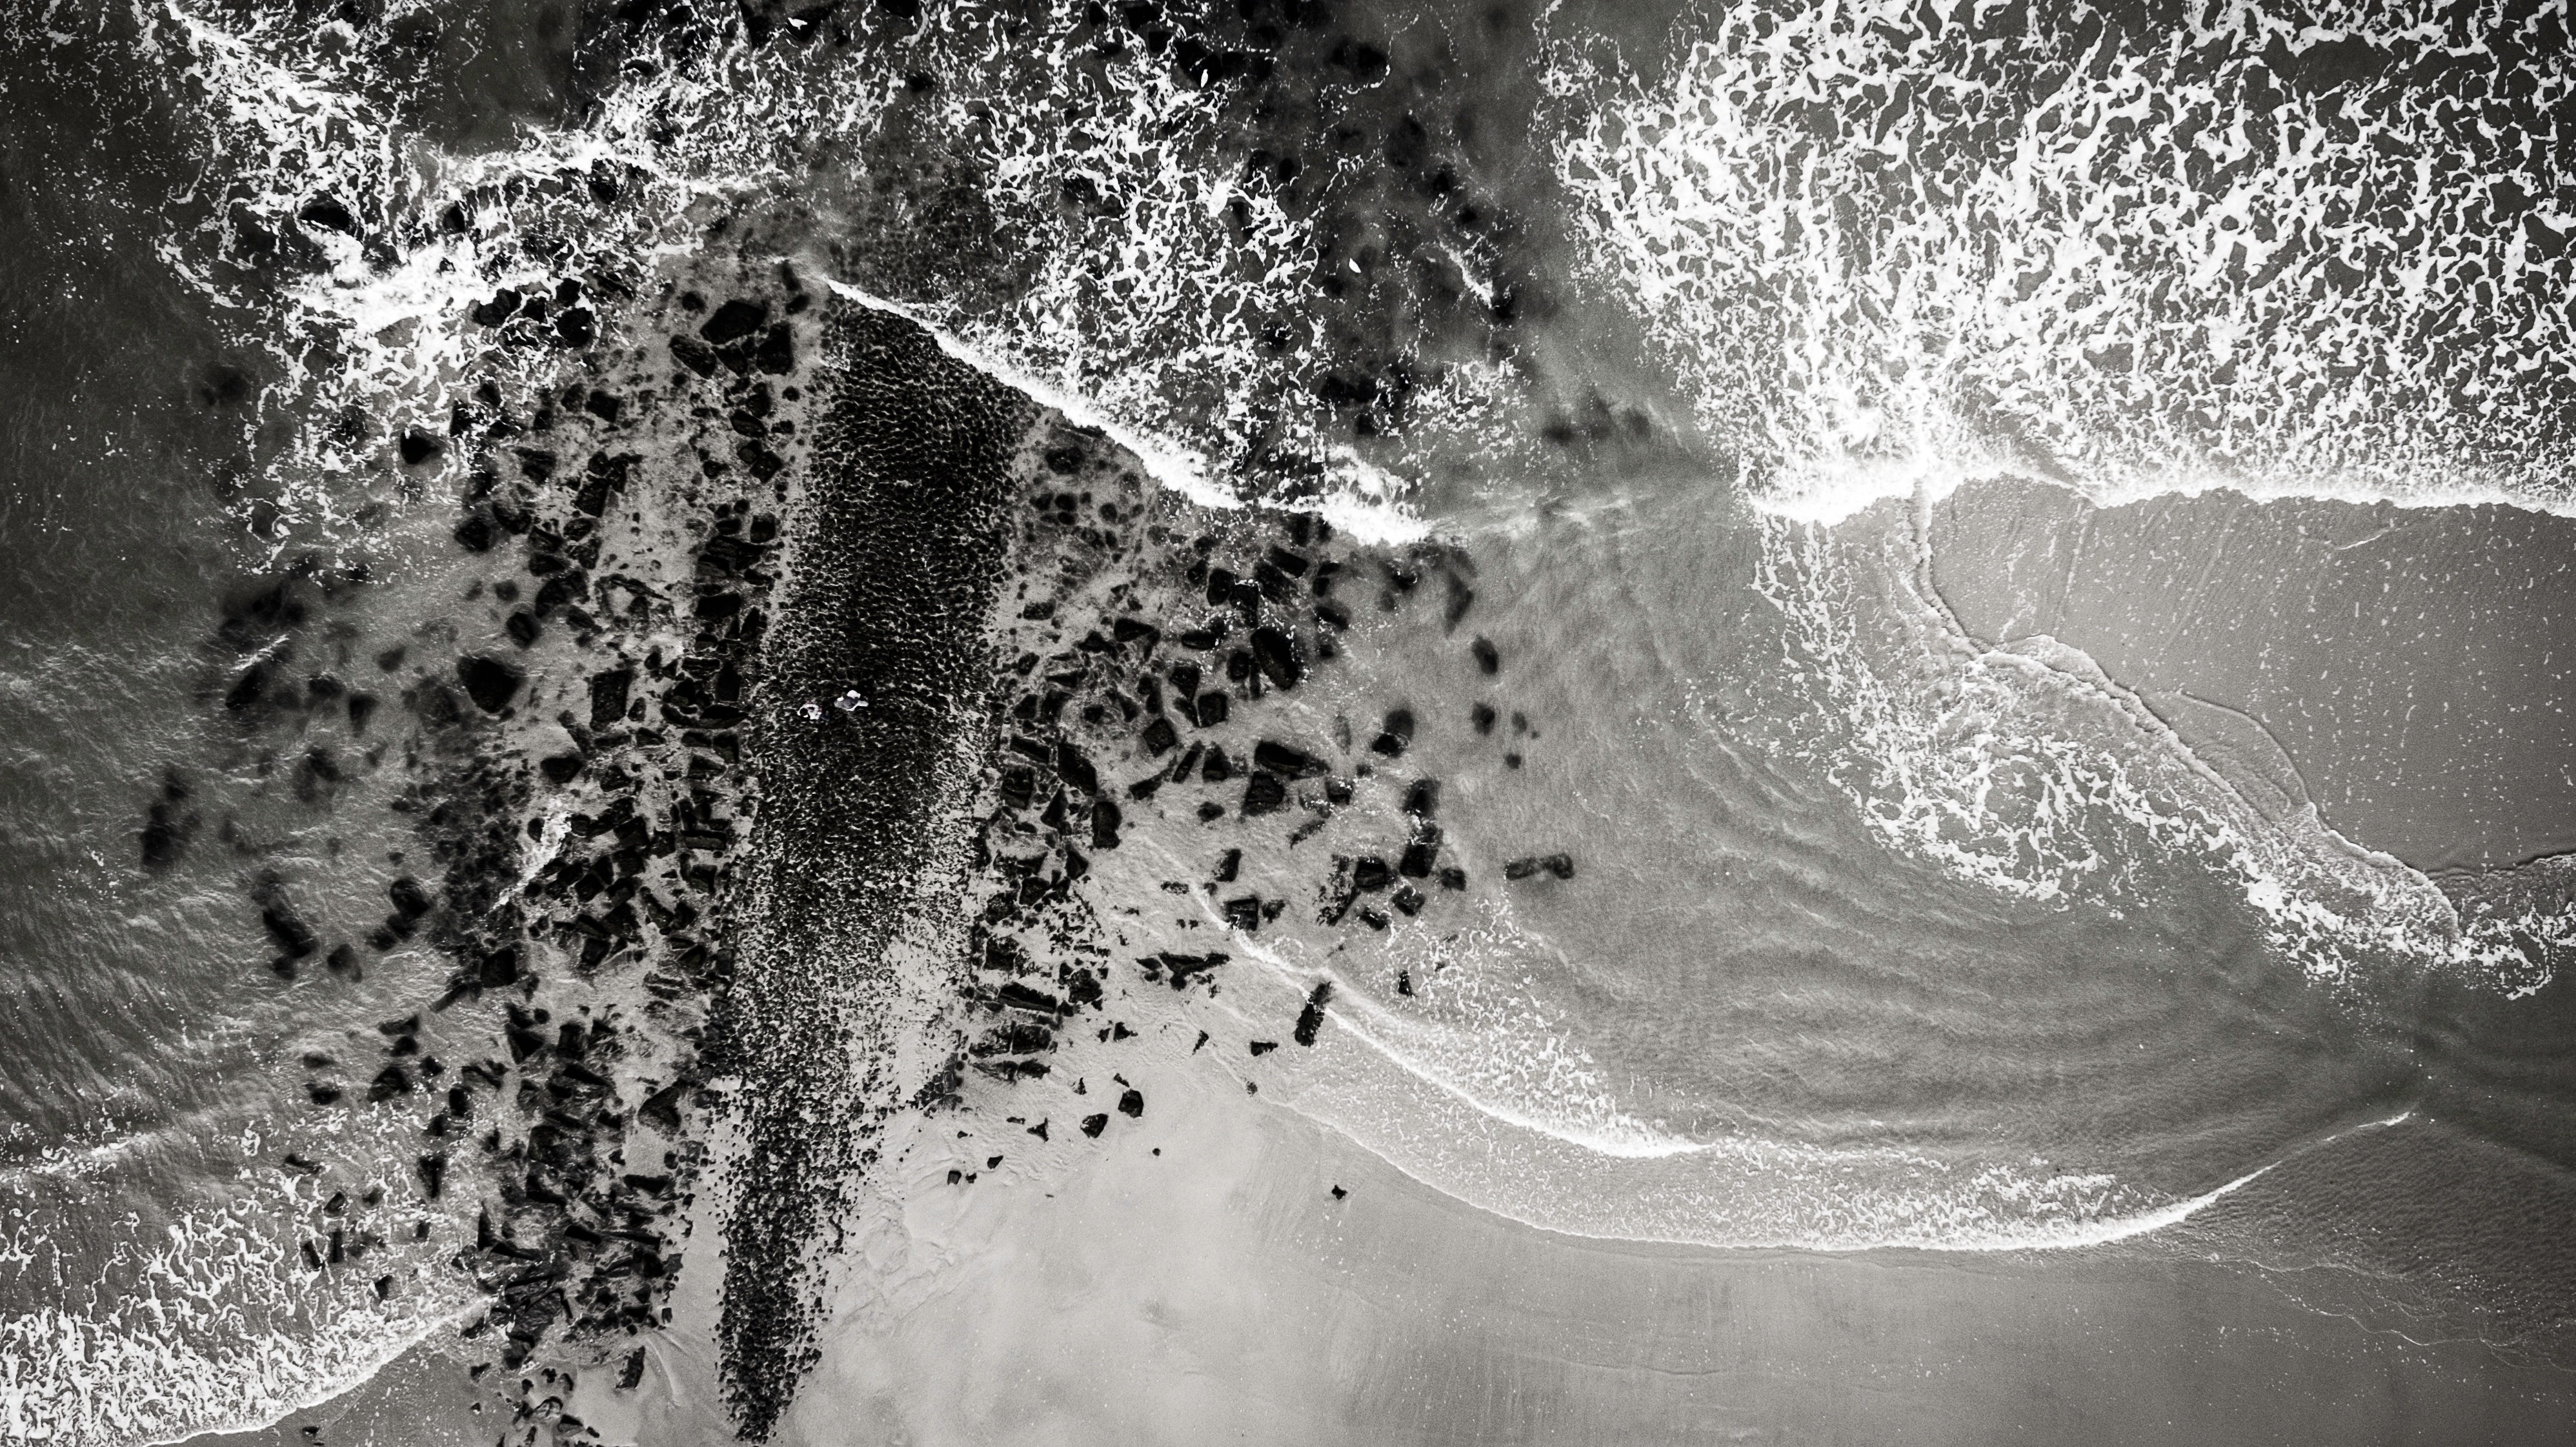
water, snow, winter, black and white, white, photography, texture, leaf, frost, ice, monochrome, spider web, close up, freezing, macro photography, monochrome photography